Giorgione

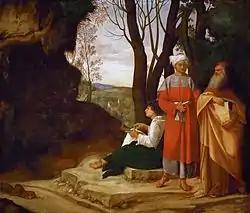
"The Three Philosophers", Vienna. Attributed to Giorgione by Michiel, who said Sebastiano del Piombo finished it; some modern writers also involve Titian in its completion

"The Tempest" has been called the first landscape in the history of Western painting. The subject of this painting is unclear, but its artistic mastery is apparent. "The Tempest" portrays a man and a breast-feeding woman on either side of a stream, amid a city's rubble and an incoming storm. The multitude of symbols in "The Tempest" offer many interpretations, but none is wholly satisfying. Theories that the painting is about duality (city and country, male and female) have been dismissed since radiography has shown that in the earlier stages of the painting the man to the left was a seated female nude.